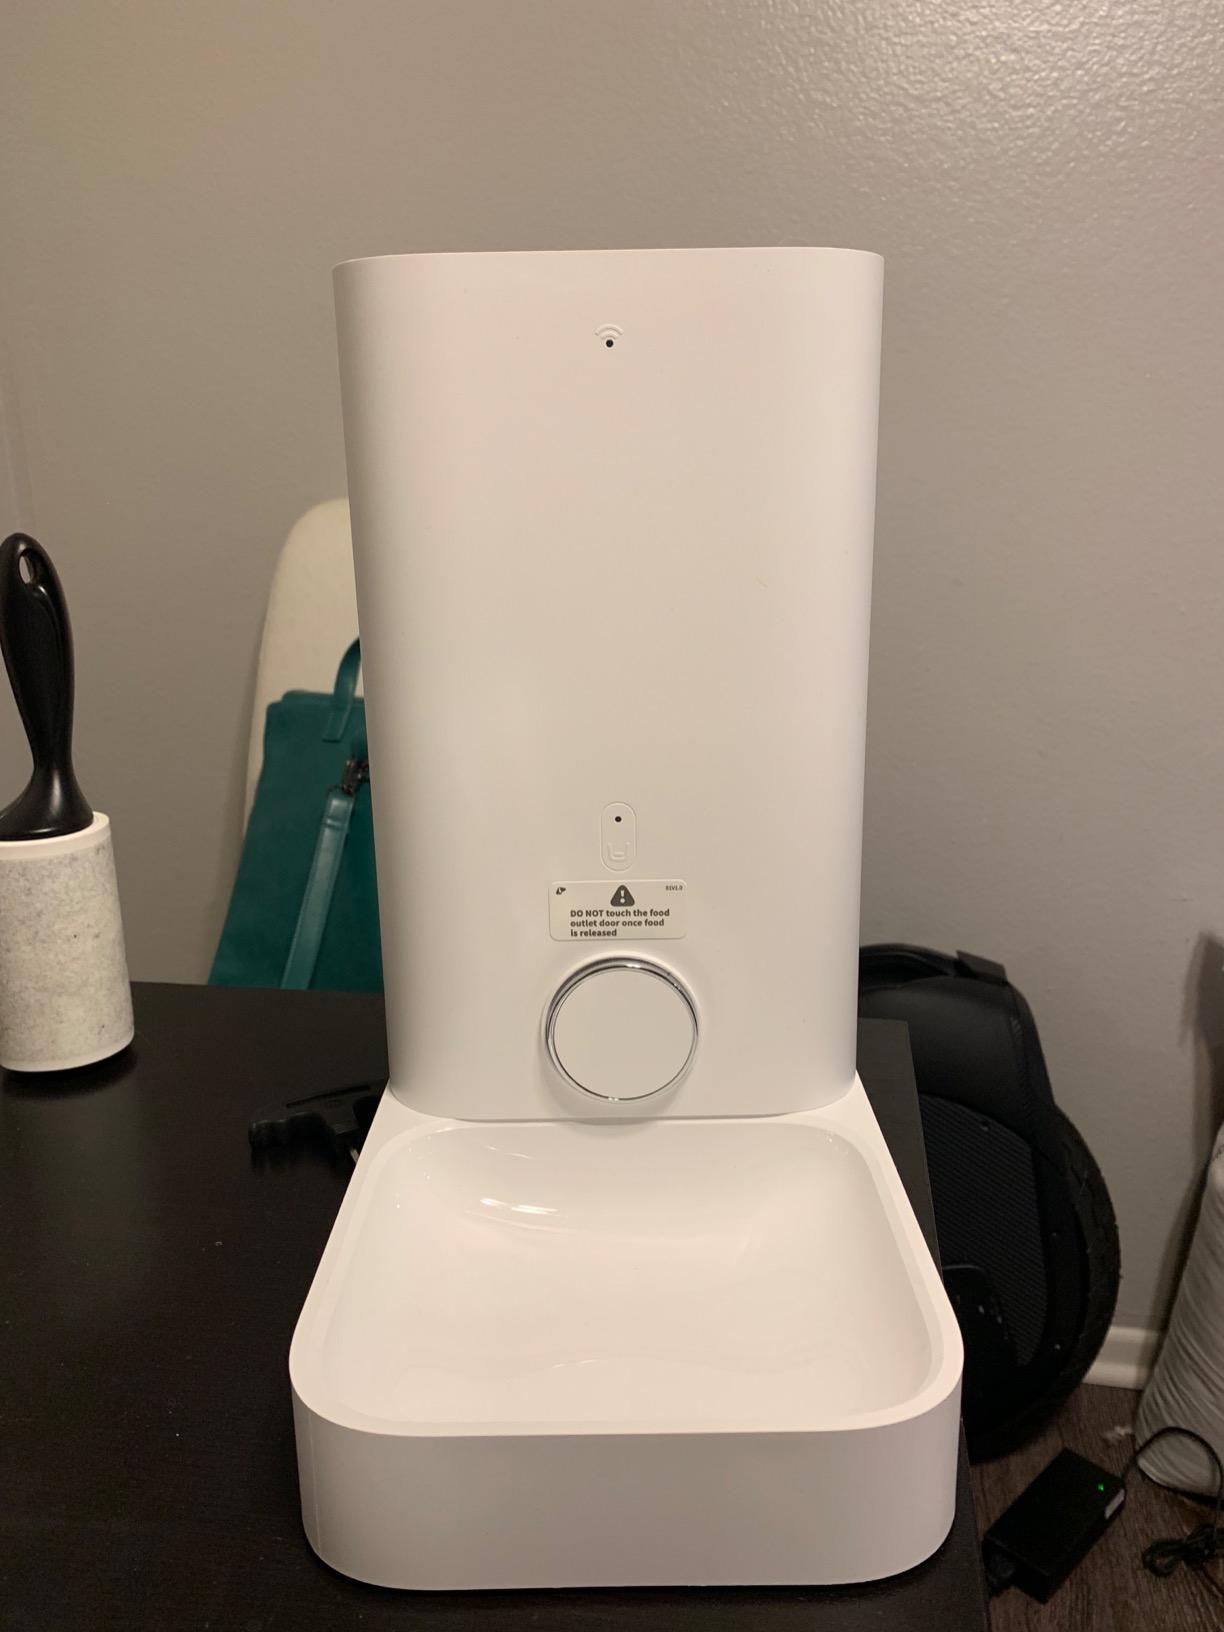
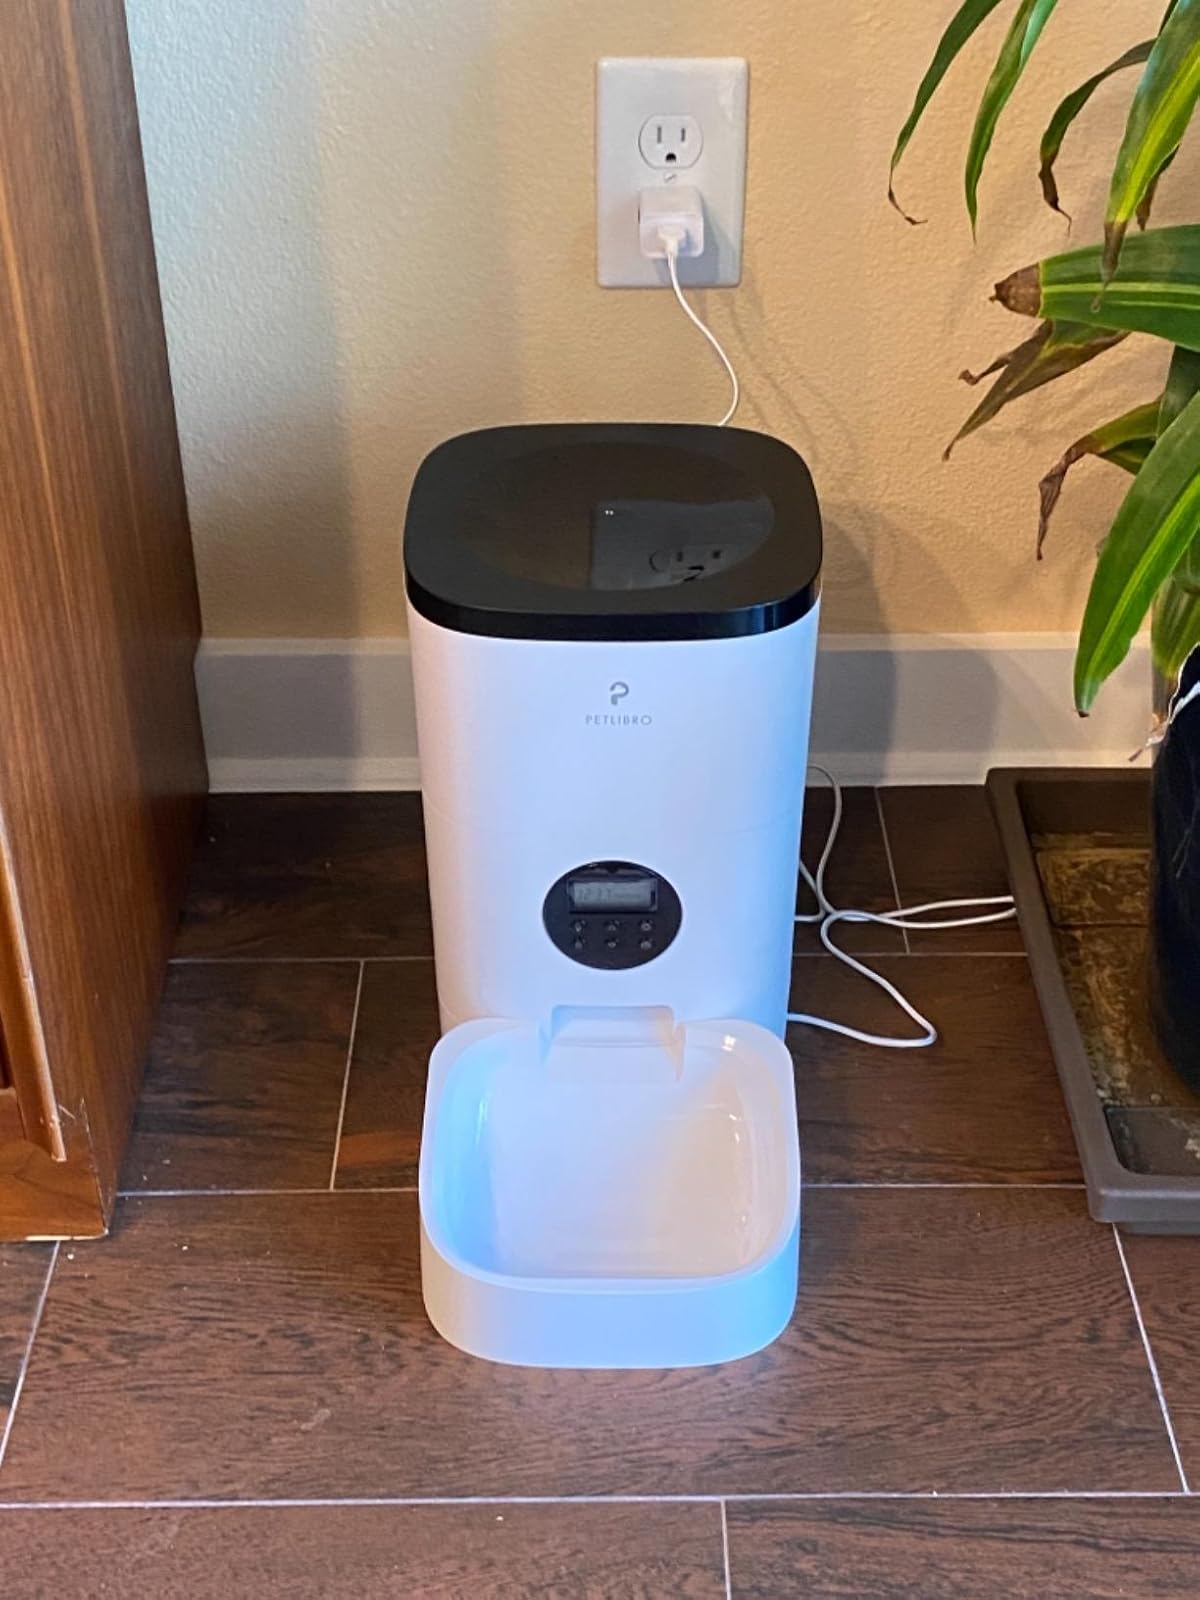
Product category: items_feeder
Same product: no